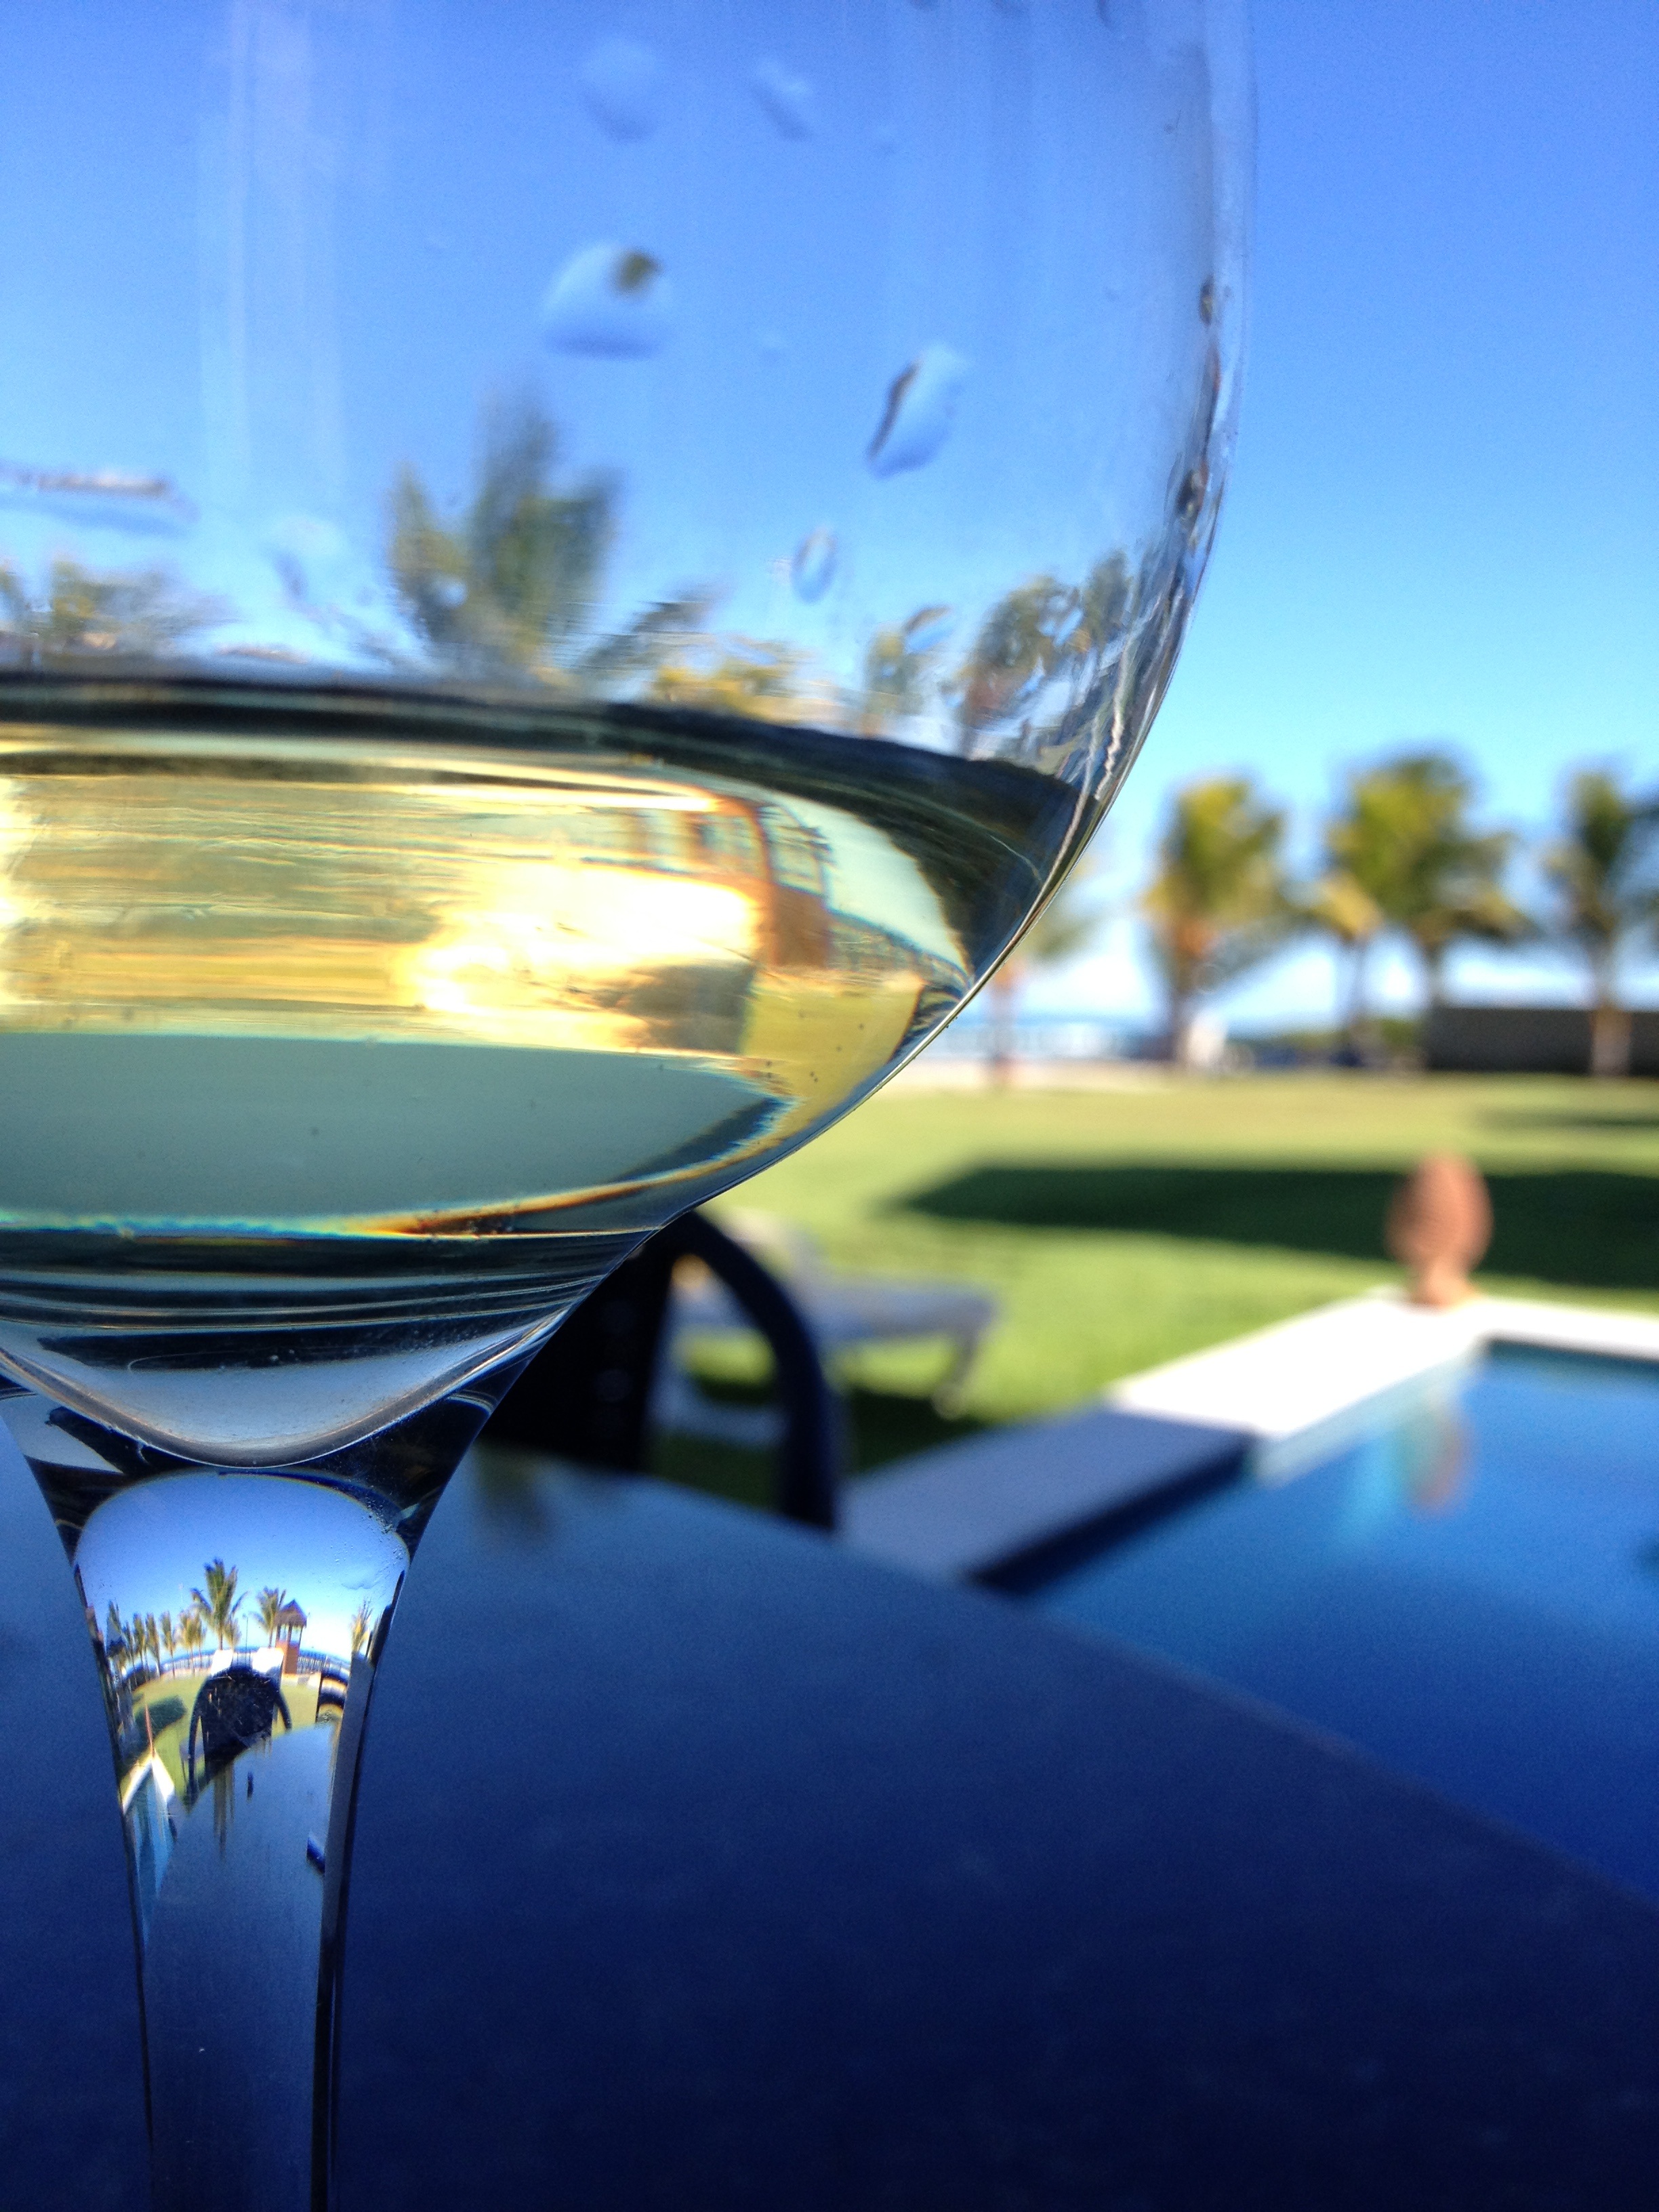
beach, wine, glass, reflection, drink, blue, wine glass, well being, stemware, alcoholic beverage